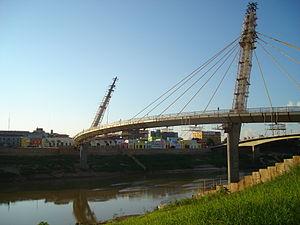
Cette liste de ponts du Brésil a pour vocation de présenter une liste de ponts remarquables du Brésil, tant par leurs caractéristiques dimensionnelles, que par leur intérêt architectural ou historique.